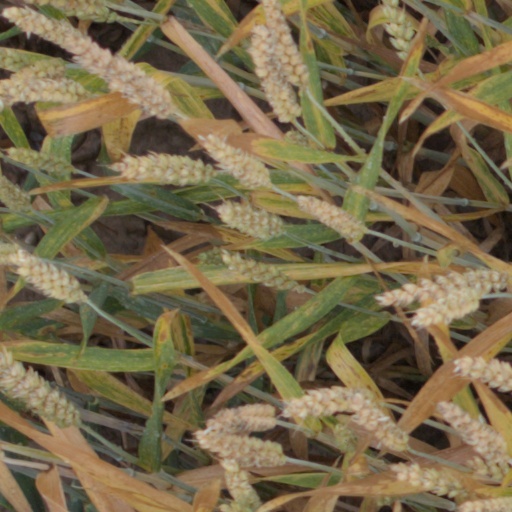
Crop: wheat